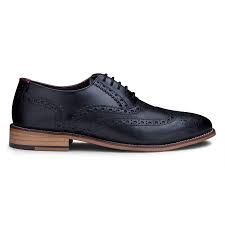
Label: Brogue